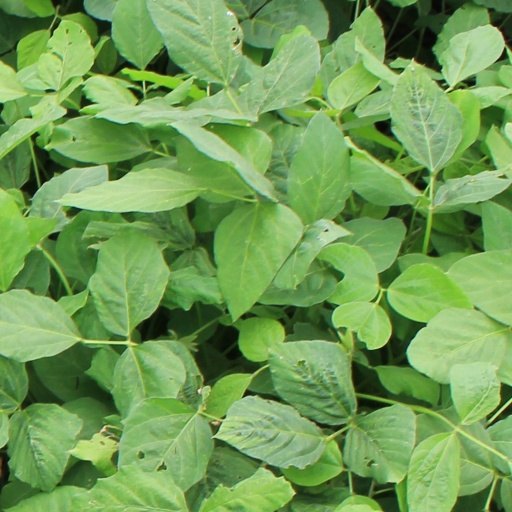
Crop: soybean